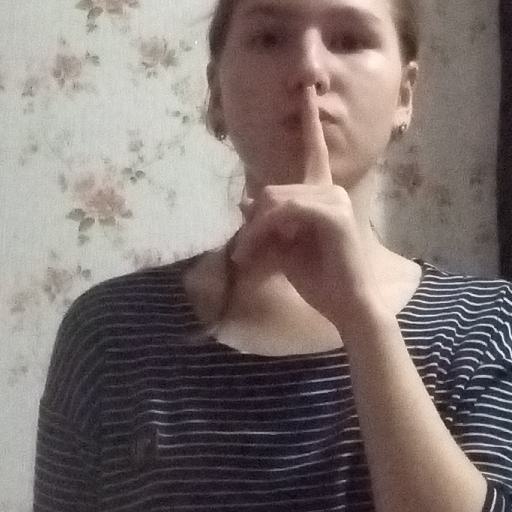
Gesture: mute